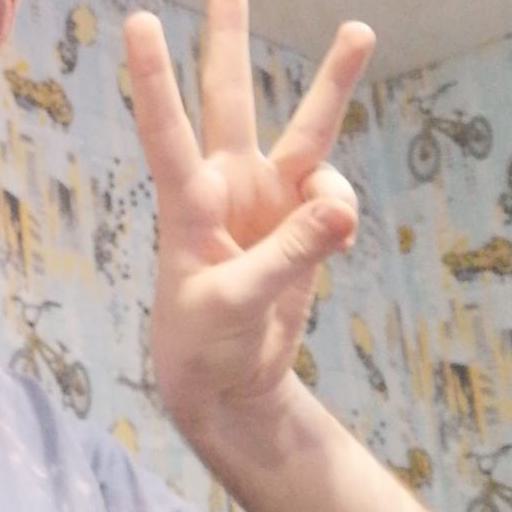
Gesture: three